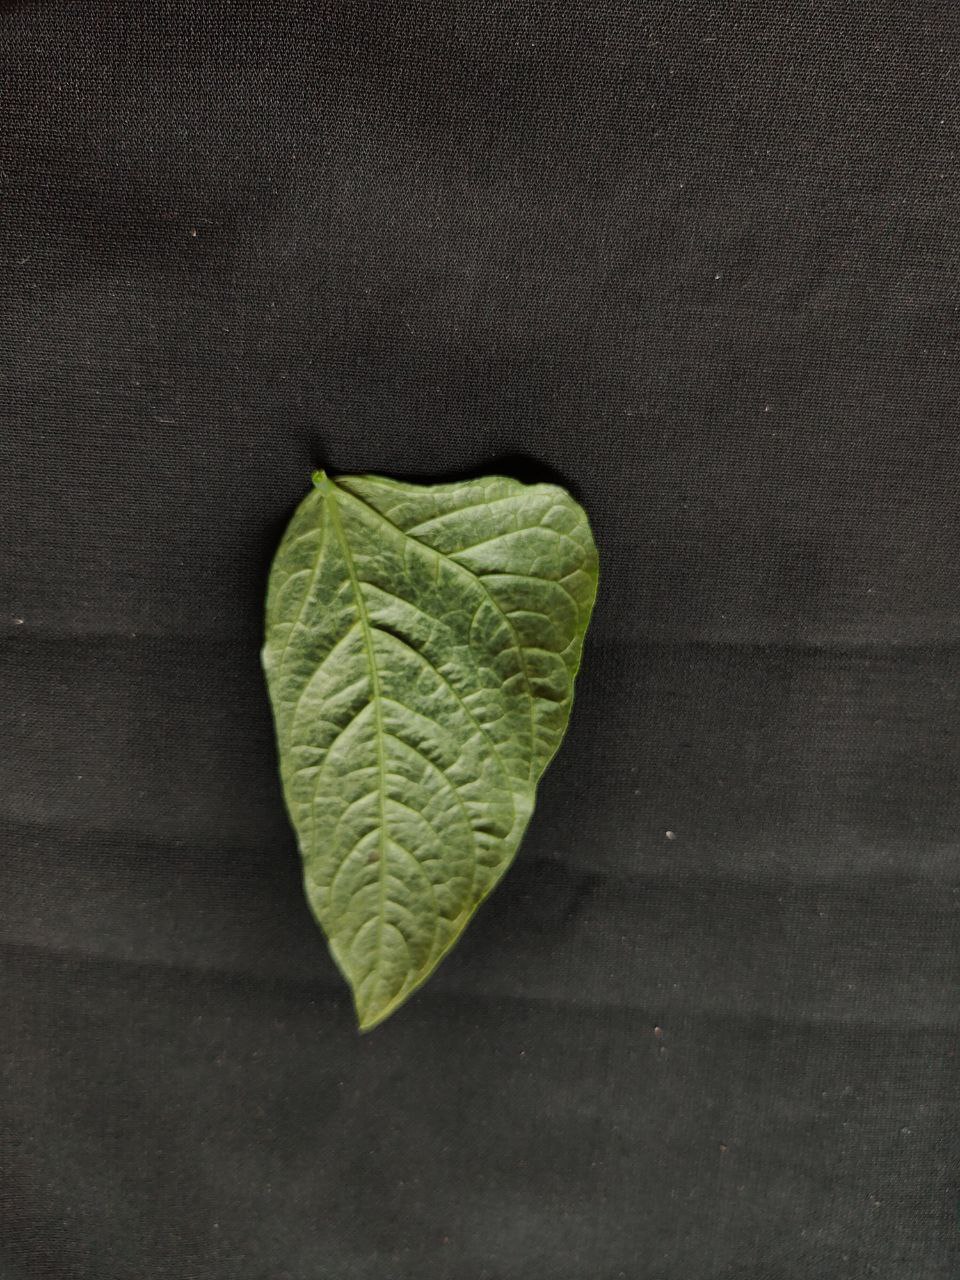
Crop: cowpea
Leaf condition: Mosaic Virus